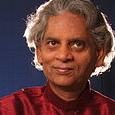
Age: 63